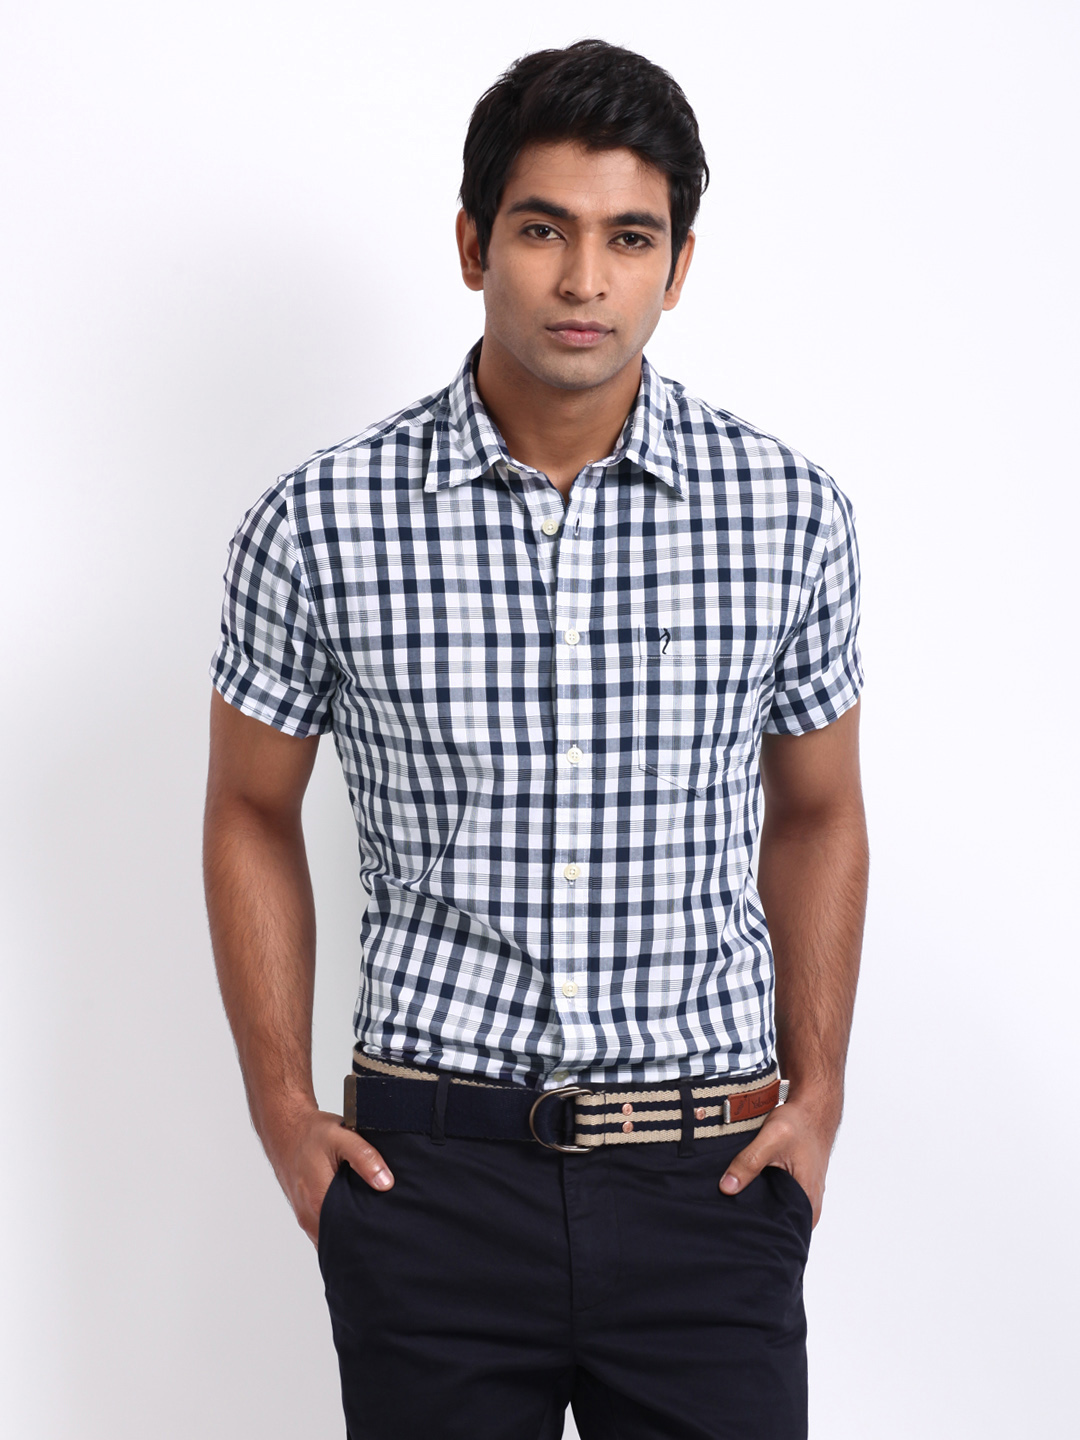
Indian Terrain Men Navy & White Checked Slim Fit Smart-Casual Shirt
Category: Apparel / Topwear / Shirts
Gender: Men
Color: Navy Blue
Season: Fall 2011
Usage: Smart Casual